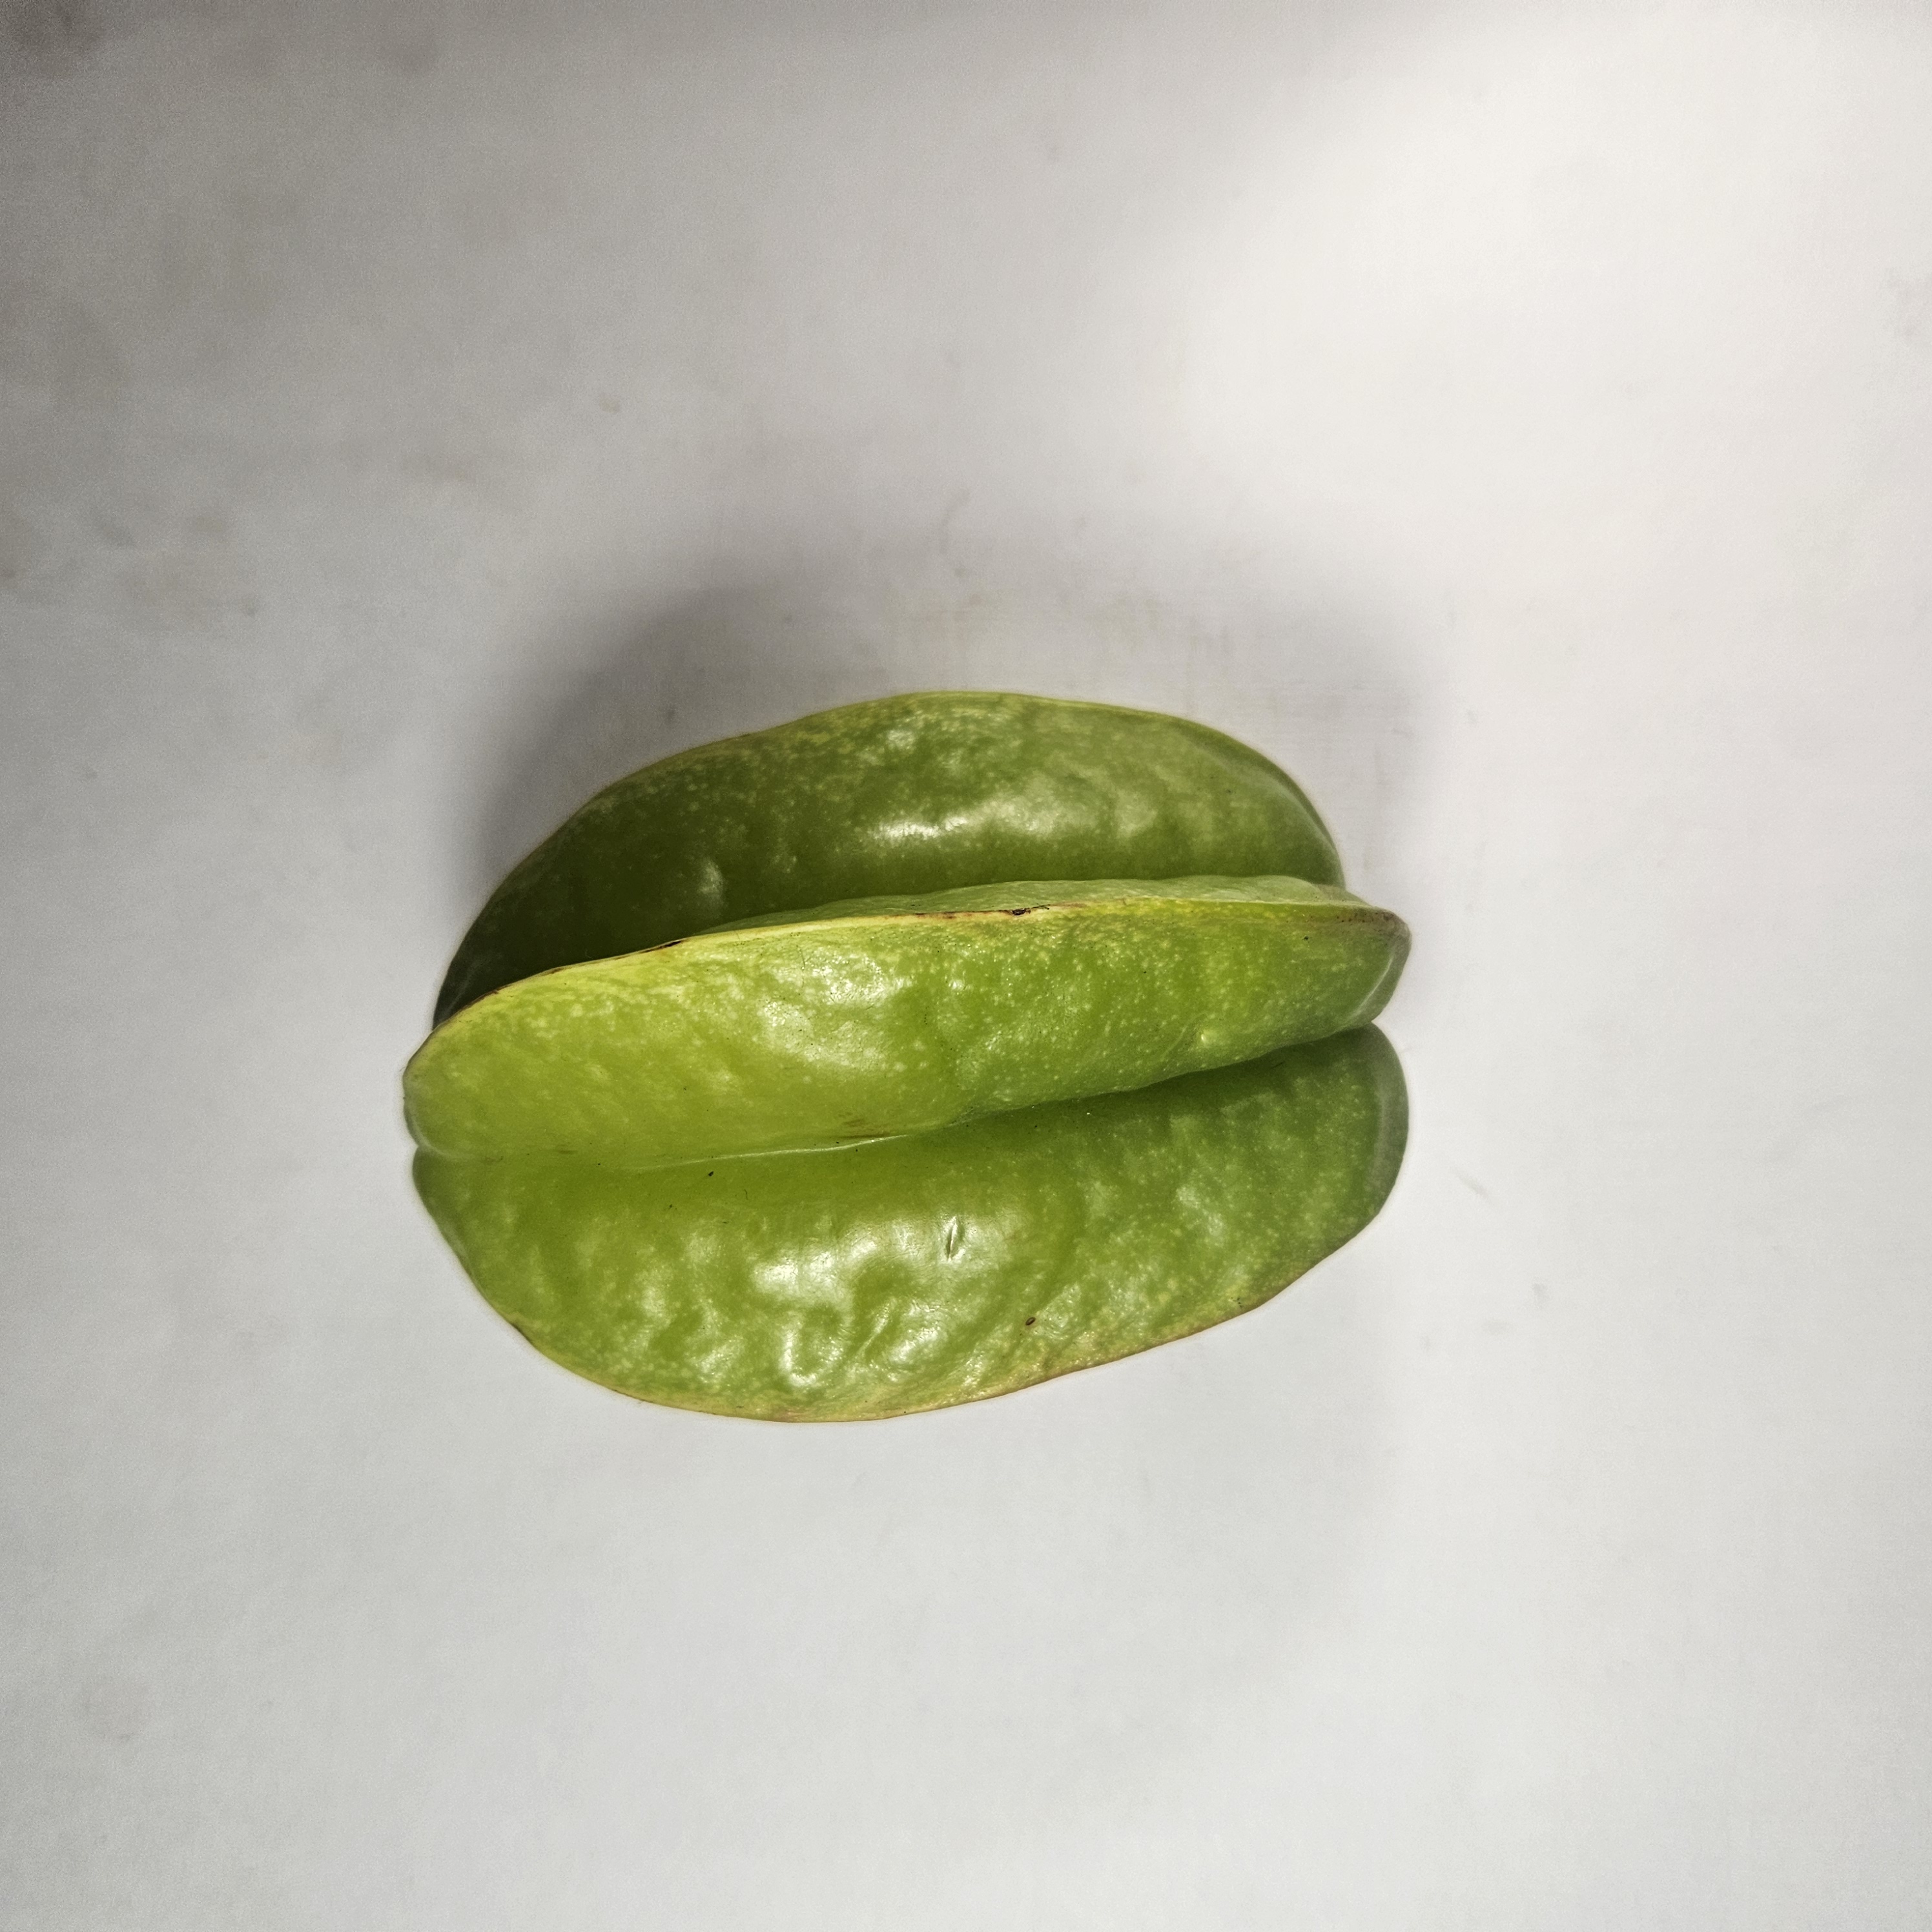
Label: Healthy Fruits